Kārlis Leiškalns

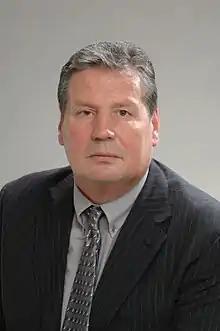
Kārlis Leiškalns in 2006

Kārlis Leiškalns (born August 10, 1951) is a Latvian politician born in Jūrmala. He was a Deputy of the Saeima and most recently a member of the People's Party.